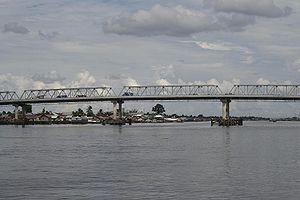
Les villes d'Indonésie ont en général le statut de kecamatan, une subdivision du kabupaten. Le kabupaten est lui-même une subdivision de la province.
Pontianak est la capitale de la province indonésienne de Kalimantan occidental dans l'île de Bornéo. La ville a le statut de kota et est administrativement distincte du kabupaten homonyme.